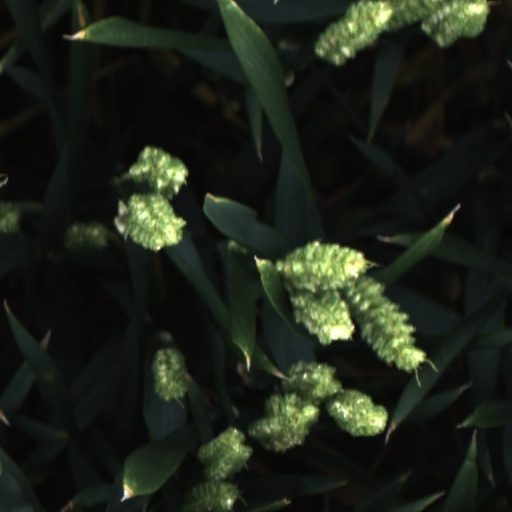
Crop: wheat